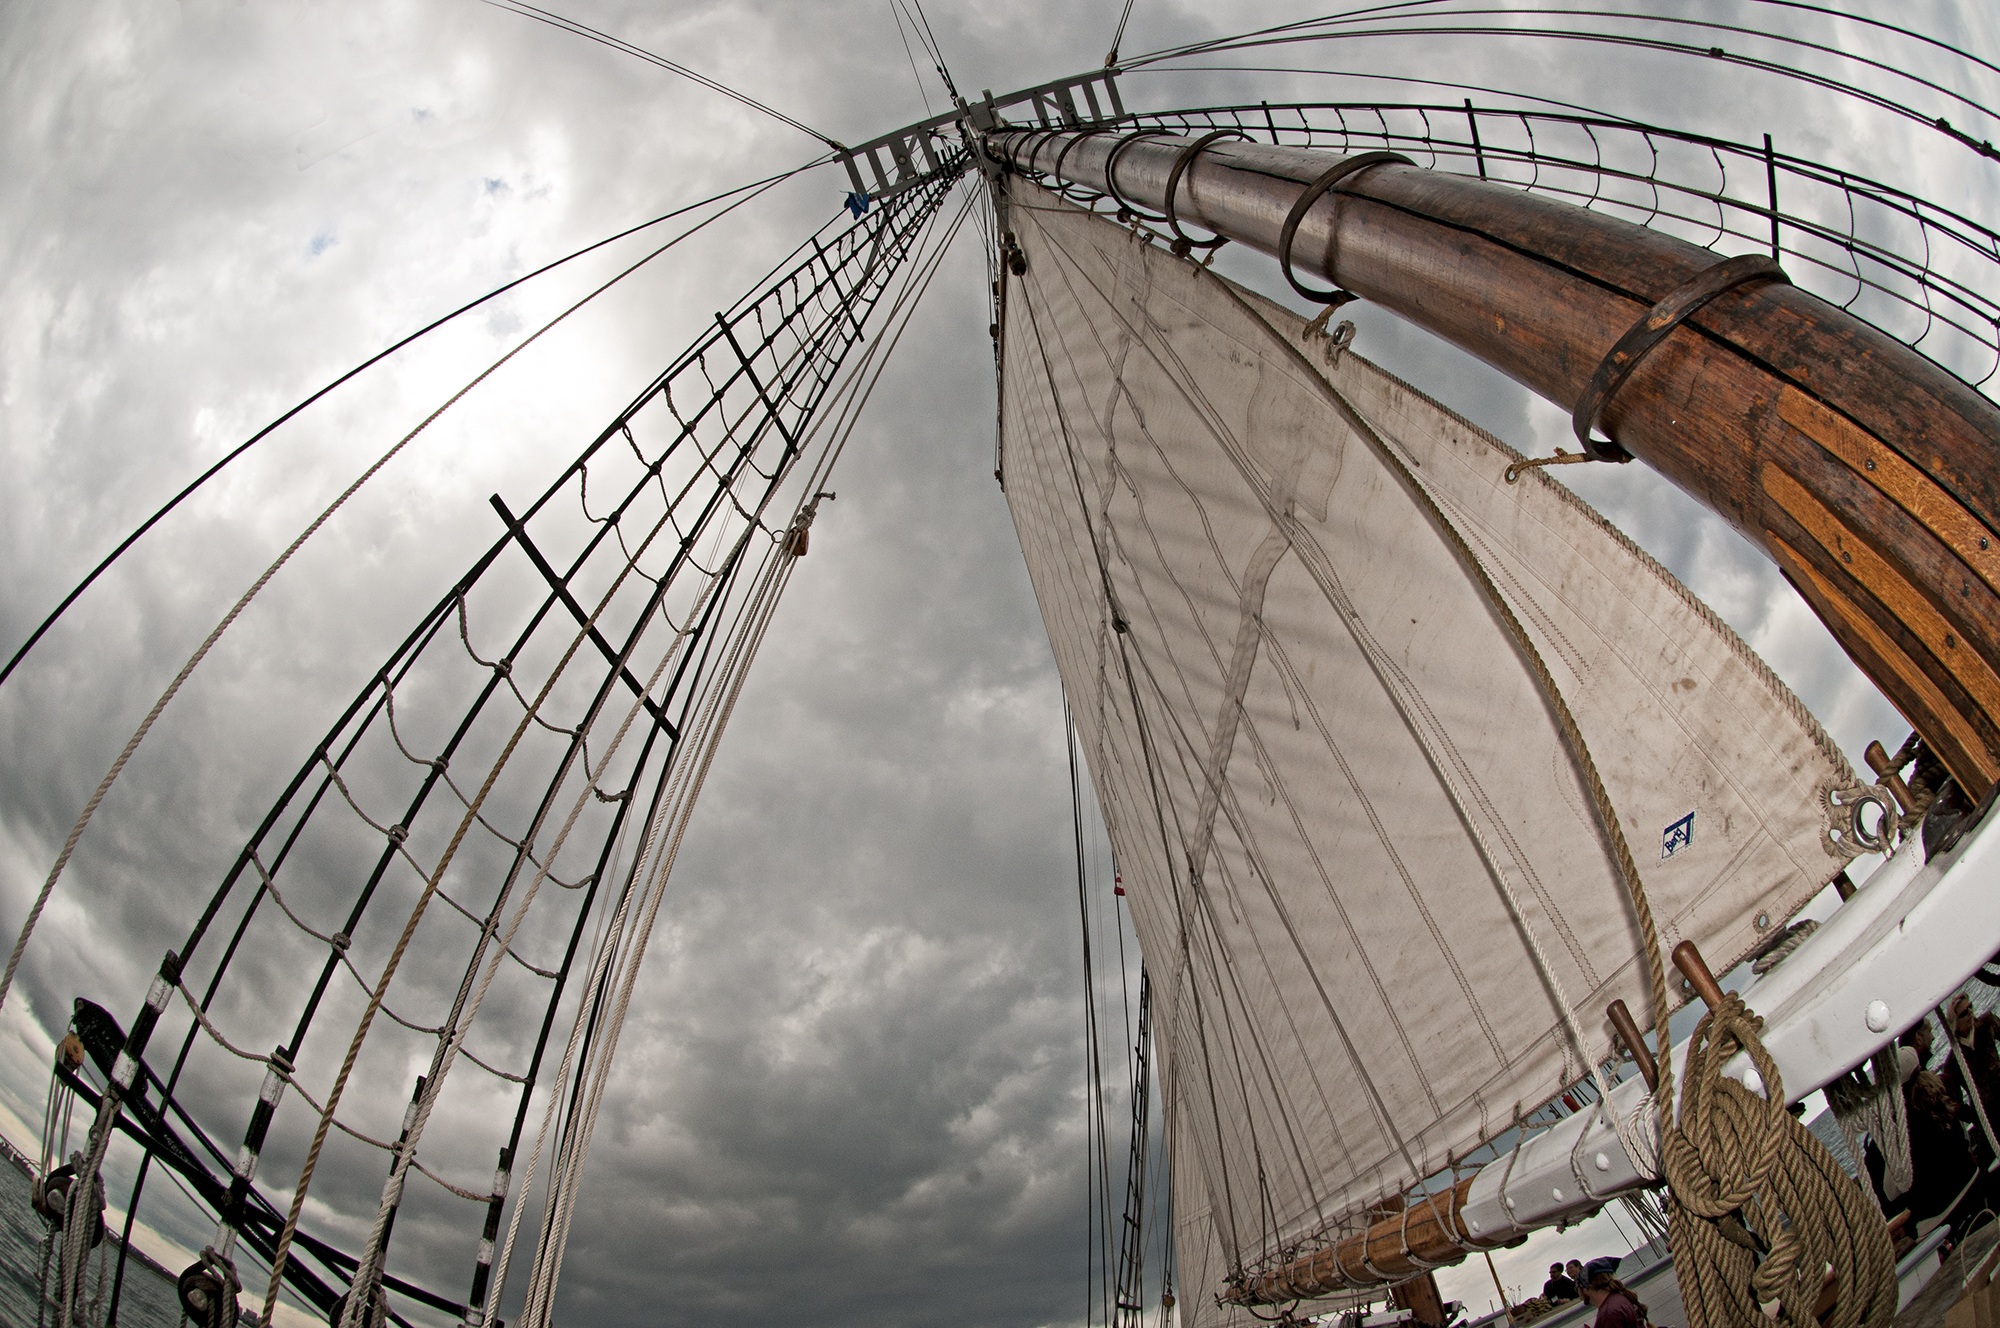
sea, water, ocean, architecture, sky, boat, wind, summer, arch, vessel, vehicle, ferris wheel, mast, sailing, sailboat, sail, tourist attraction, dome, milwaukee, outdoor structure